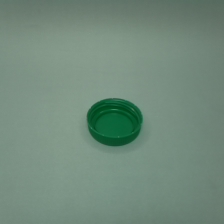
Color: green
Cap type: standard cap